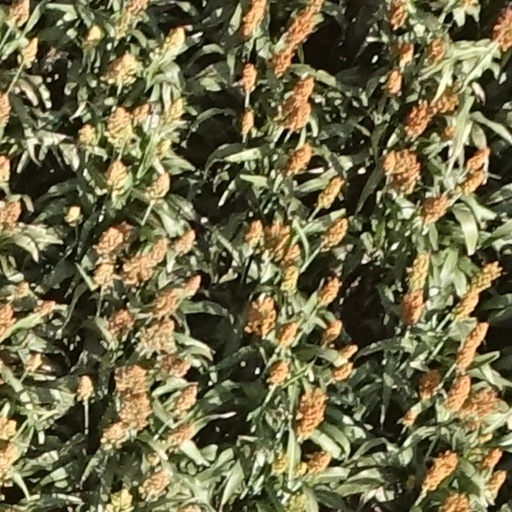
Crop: sorghum